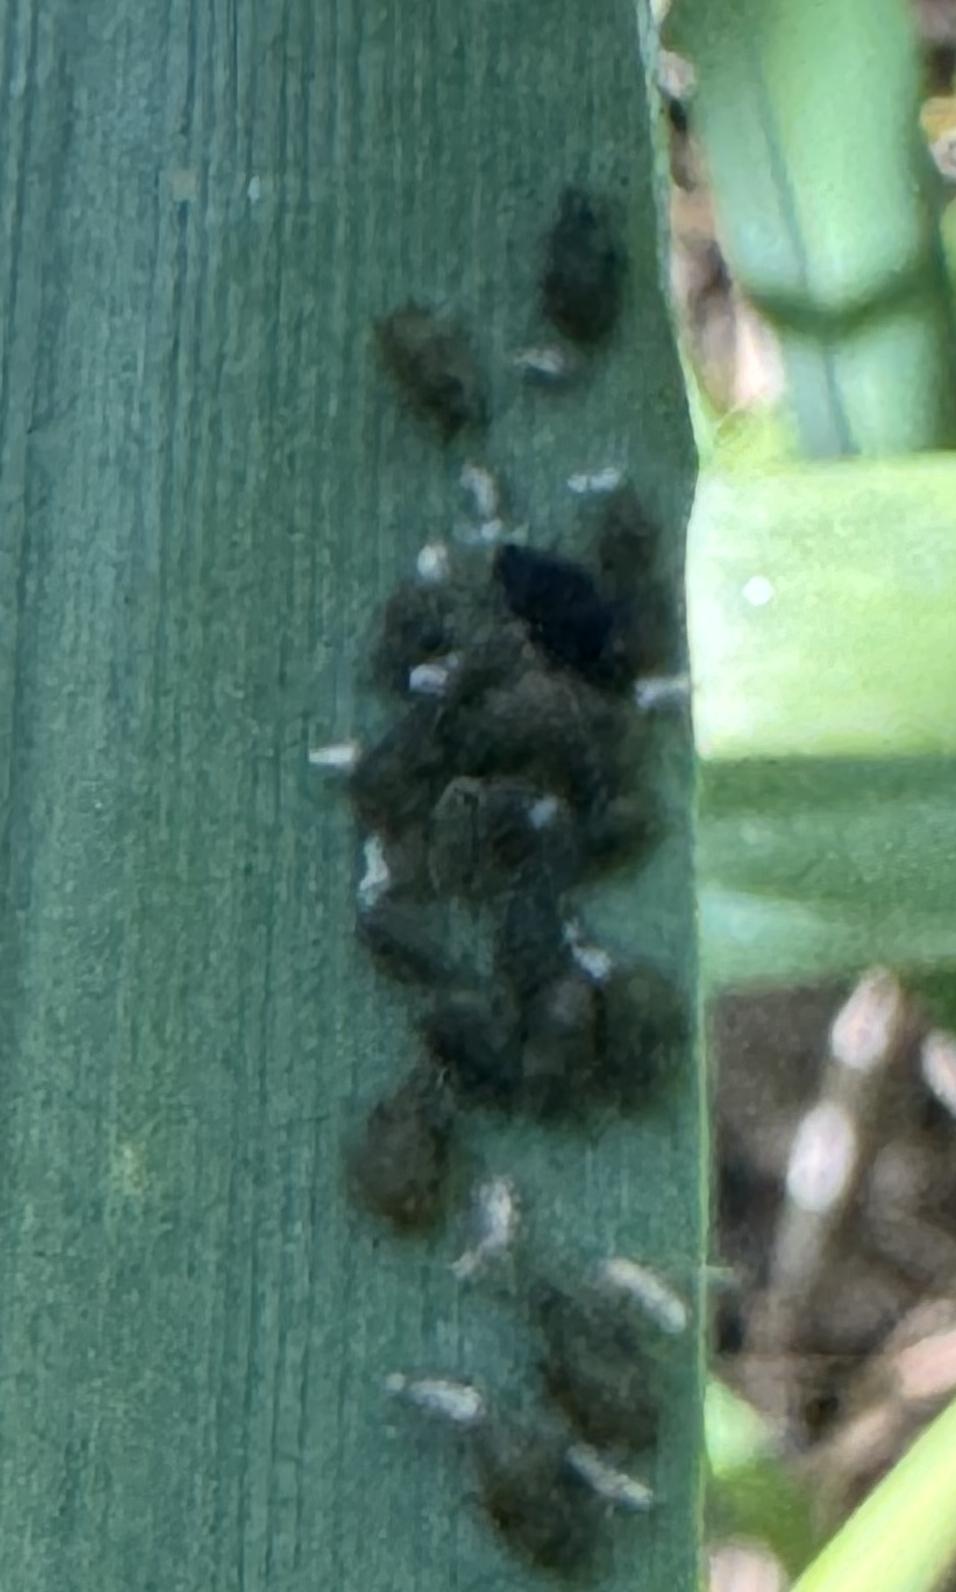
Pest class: bird_cherry_oat_aphid